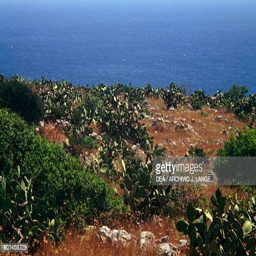
prickly pears near the coast